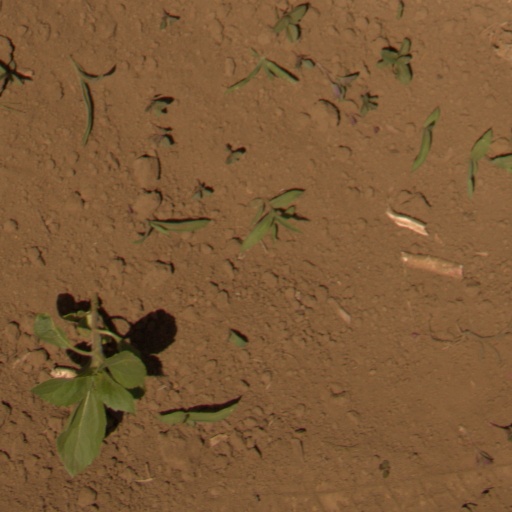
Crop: Jerusalem artichoke